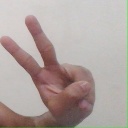
अक्षर: ऐ